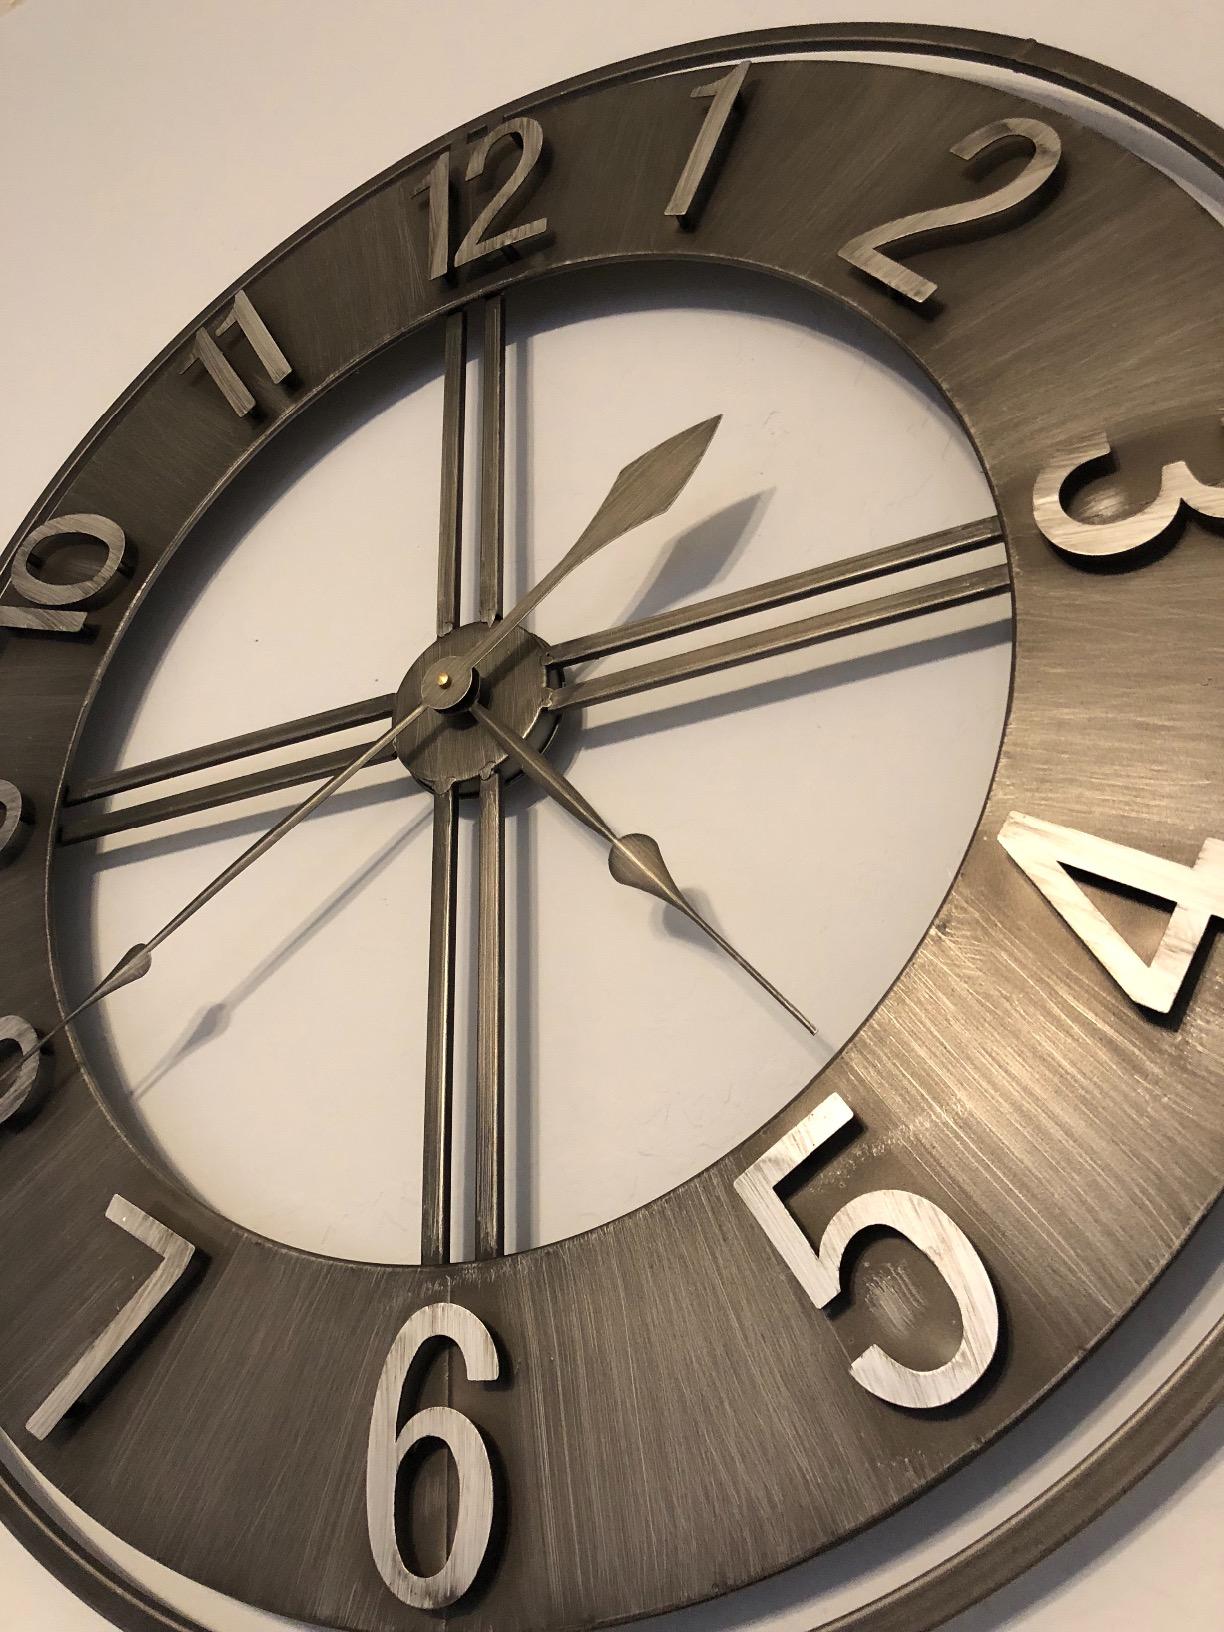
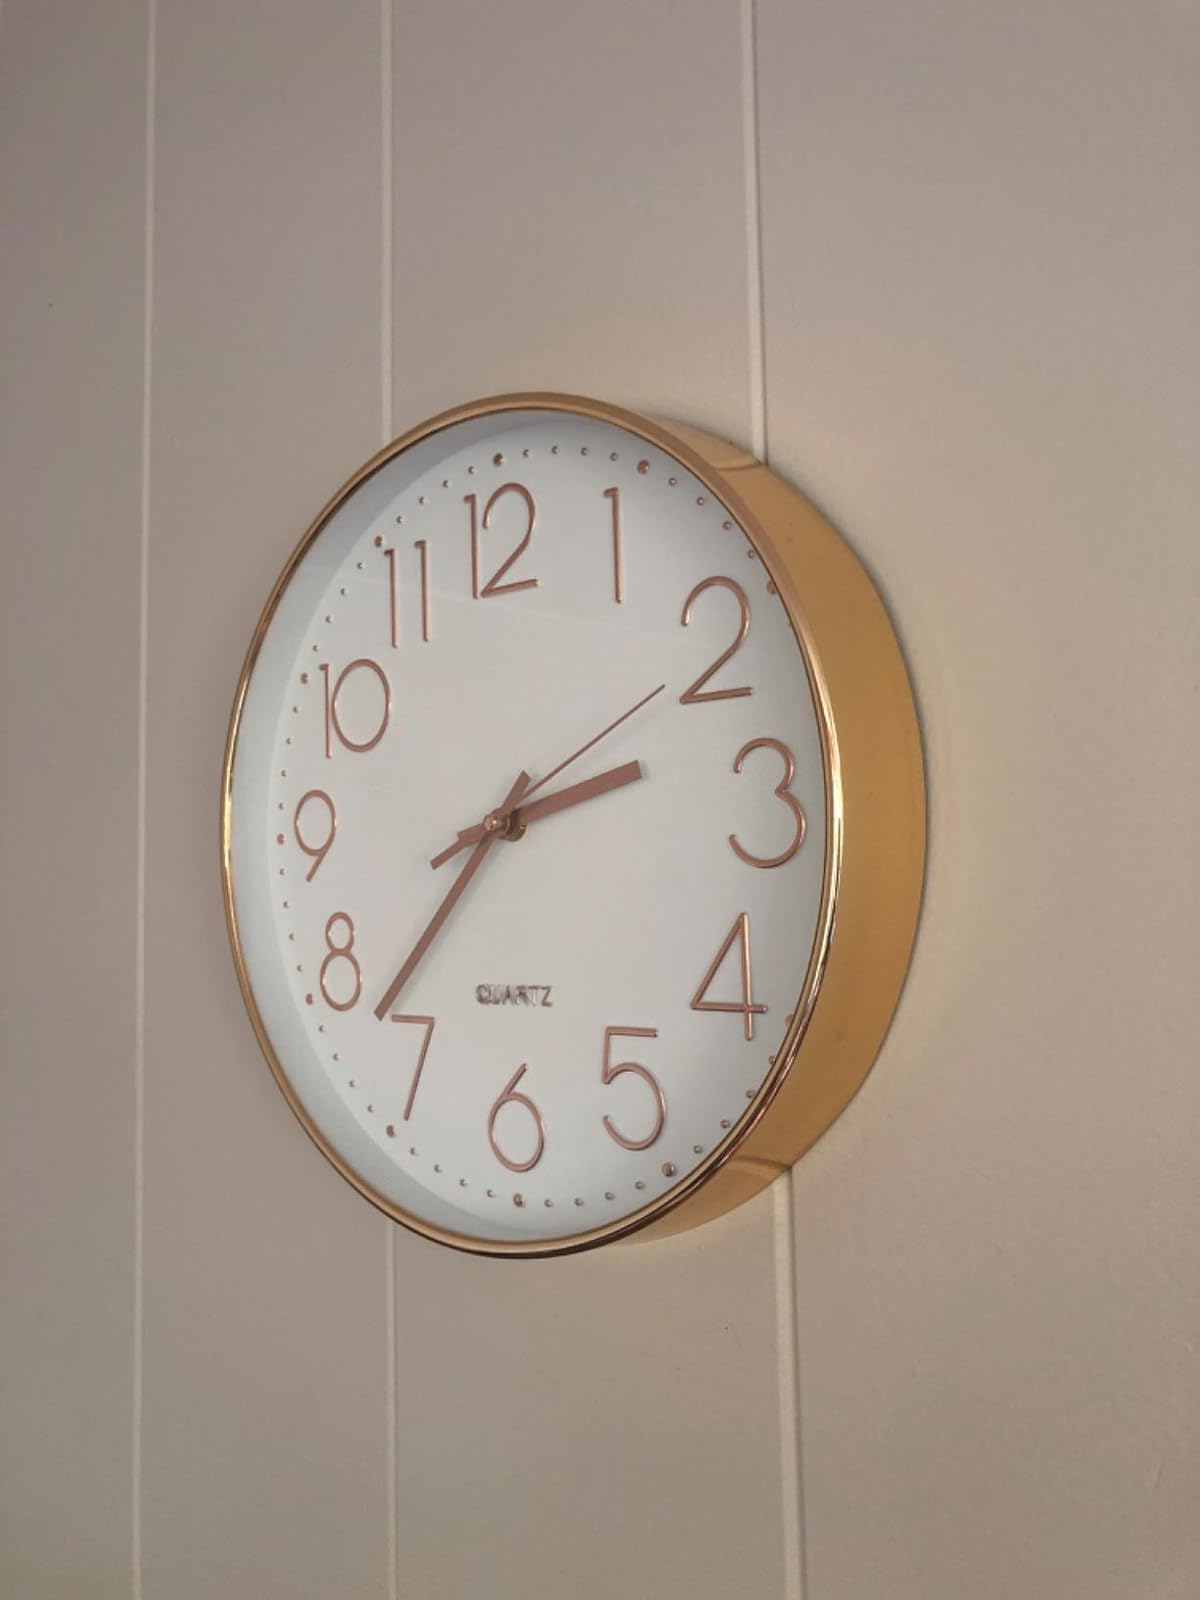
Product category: clock
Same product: no